Ma-Mha

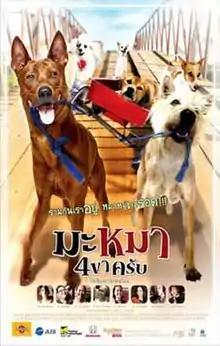
The Thai movie poster.

Ma-Mha (or "Ma-Mha 4 Ka Krub", also "Mid-Road Gang") is a 2007 Thai comedy-drama film directed by Pantham Thongsang and Somkiet Vituranich about a pack of stray dogs in suburban Bangkok who want to cross a busy highway in hopes of finding a better life on the other side of the road. It is the first Thai live-action feature film to feature main characters that are animals.